Jorge Giacinti

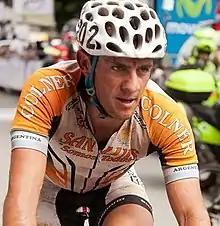

Jorge Alberto Giacinti (born June 21, 1974 in Almafuerte, Córdoba) is a track and road cyclist from Argentina.